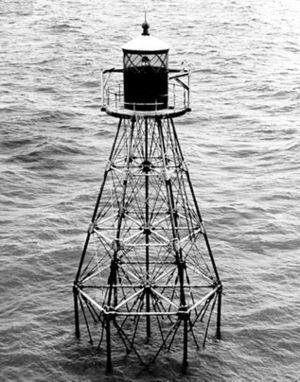
Un haut-fond est un relief sous-marin du plateau continental où la profondeur de l'eau est faible par rapport à celle des points avoisinants. Dans le vocabulaire hydro-océanographique, un haut-fond est une zone d'eau peu profonde, dangereuse pour la navigation.